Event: Nepal Earthquake
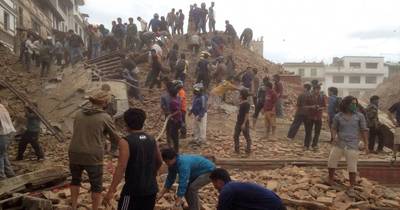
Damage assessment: damage